The Grenadiers

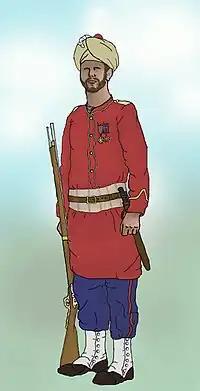
Bombay Grenadier in British service, 1879.

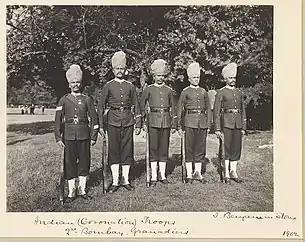
2nd Bombay Grenadiers of the Indian Army in Hampton Court Camp on the occasion of the Coronation of King Edward VII, August 1902

At the beginning of the Second World War there were only two battalions of the Regiment, the 1st and 2nd. This was soon changed, though, as a number of battalions were raised for wartime service, including: 3rd, 4th, 5th, 6th, 14th, 25th, 26th and 27th Battalions. The 10th (Training Battalion) was also de-linked from The Jat Regiment. Some of these battalions were to be garrison or rear area troops only, while others went on to serve with distinction in a number of theatres during the war including the Middle East and Burma, notably during the Arakan campaigns and at Kohima.